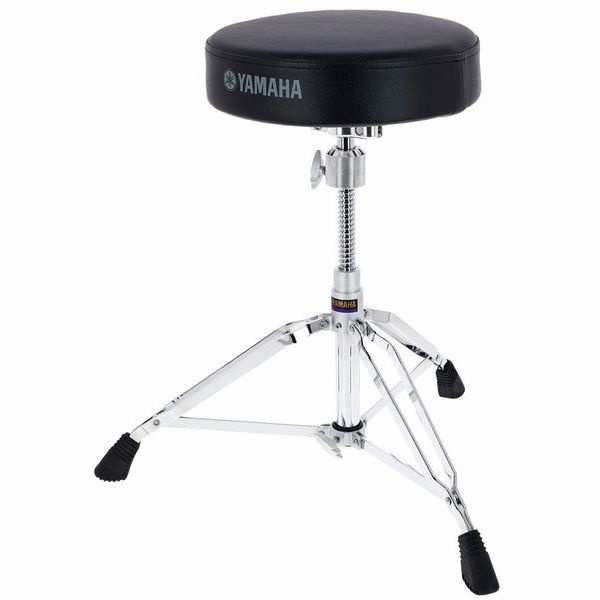
Yamaha DS-840 Drum Throne
Brand: Yamaha
Round, padded seat: 330 mm (diameter) Sturdy cast aluminium seat mount Threaded stand rod (460-650 mm) 3 Double-braced, wide-based legs
Category: Arts & Entertainment > Hobbies & Creative Arts > Musical Instrument & Orchestra Accessories > Music Benches & Stools